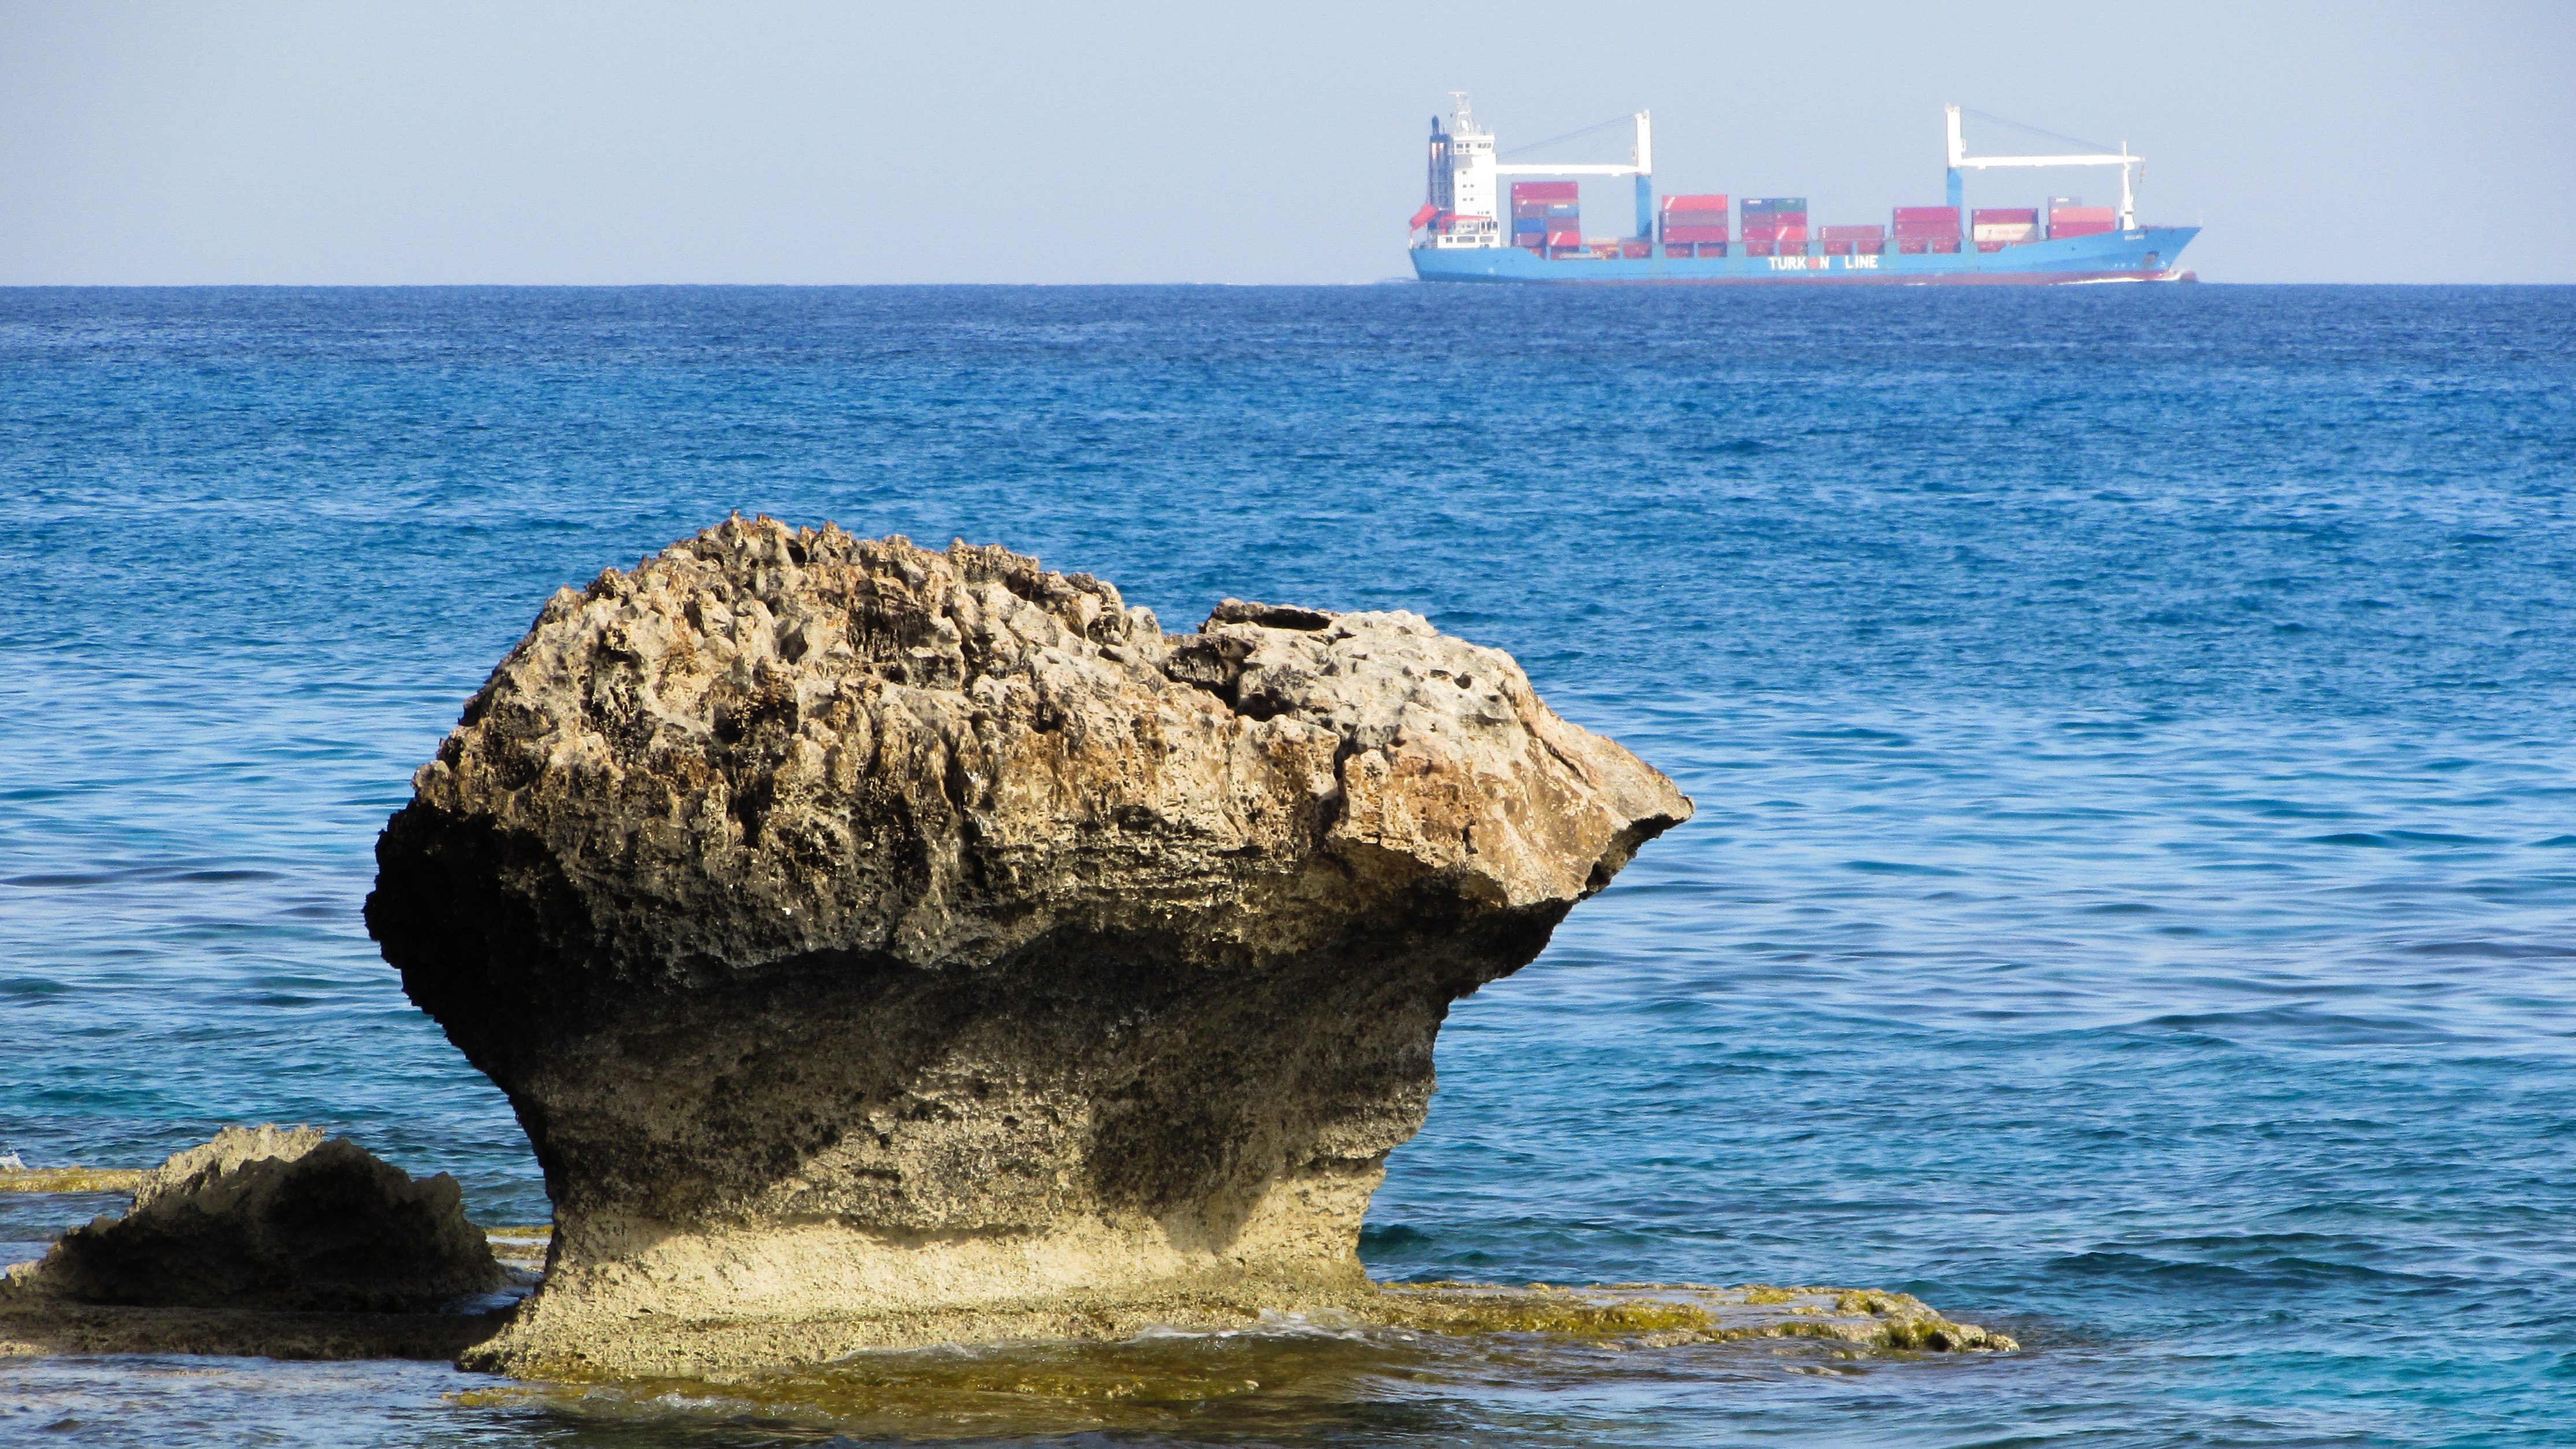
beach, sea, coast, rock, ocean, horizon, shore, wave, vacation, coastline, cliff, cove, vehicle, tower, seascape, bay, stack, terrain, body of water, rocky coast, cavo greko, breakwater, cyprus, cape, islet, wind wave